Notre-Dame Cathedral, Luxembourg

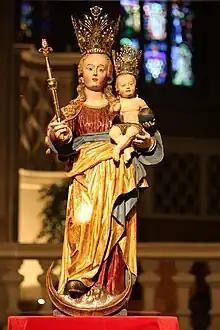
Our Lady of Luxembourg crowned by the decree of Pope Pius IX in 1866.

Jesuit priests from Belgium, which like Luxembourg belonged to the Spanish Netherlands at the time, opened a college in Luxembourg city in 1603, where the majority of young Luxembourgers were taught until 1773. The first stone of the church was laid on 7 May 1613, under Father François Aldenard. The constructor of the building was Ulrich Job, from Lucerne. Under him, the decoration of the columns also took place. The Jesuit church was consecrated and dedicated to the Immaculate Conception on 17 October 1621 by auxiliary bishop Georg von Helfenstein.